John Onaiyekan

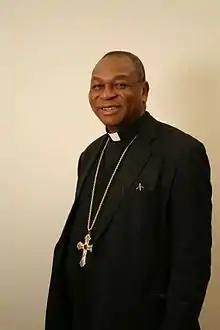

John Olorunfemi Onaiyekan (born 29 January 1944) is a Nigerian prelate of the Catholic Church. He was archbishop of the Latin Church archdiocese of Abuja from 1994 to 2019 and was made a cardinal in 2012. He has served as president of the Christian Association of Nigeria, president of the Catholic Bishops' Conference of Nigeria, President of The Symposium of Episcopal Conferences of Africa and Madagascar (SECAM), and bishop of Ilorin.